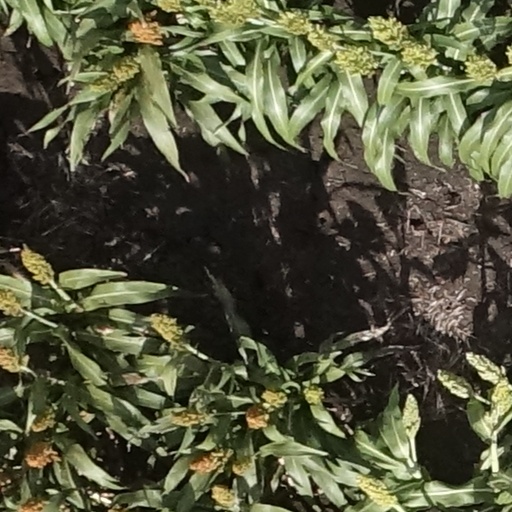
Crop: sorghum